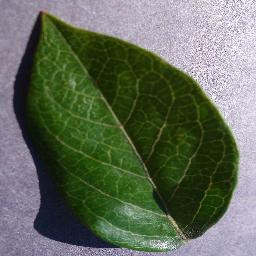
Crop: blueberry
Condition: healthy